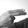
ASL letter: H